Brent–Kung adder

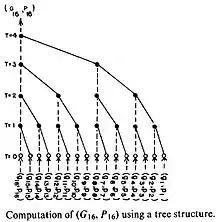

Brent and Kung further transformed the carry generation and propagation by defining an associative operator ○ which defines the carry generation and propagation across a "range" of bits as
(g, p) ○ (g, p) = (g ∨ (p ∧ g), p ∧ p).